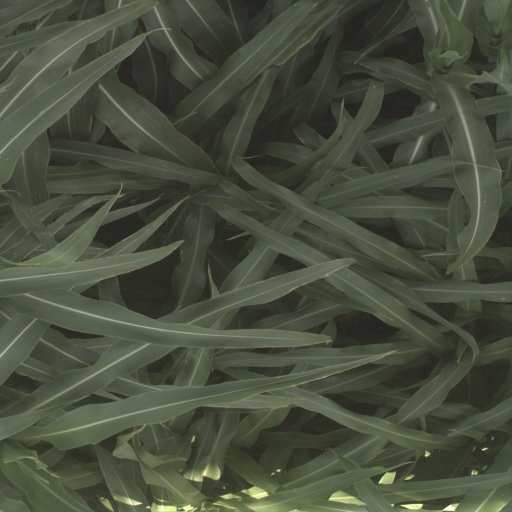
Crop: sorghum